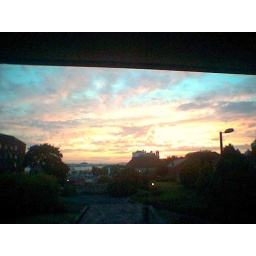
sunset from our balcony by the river